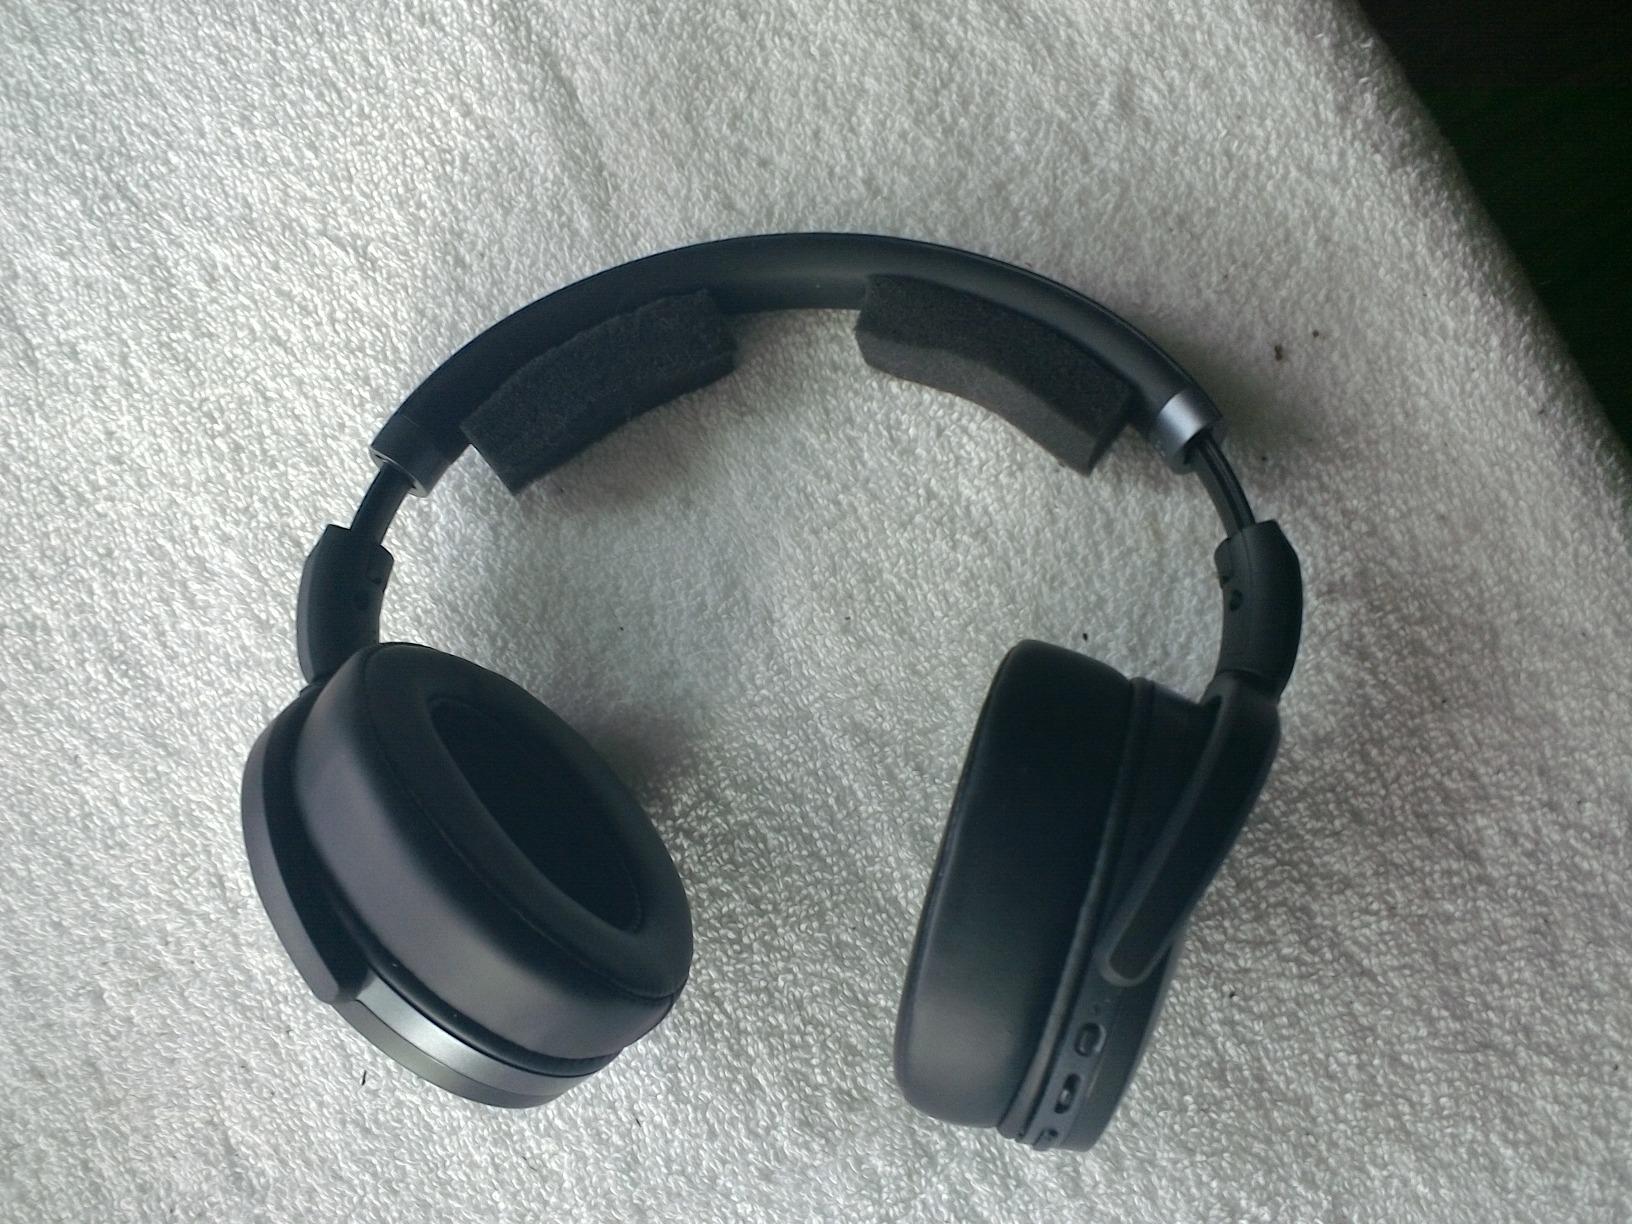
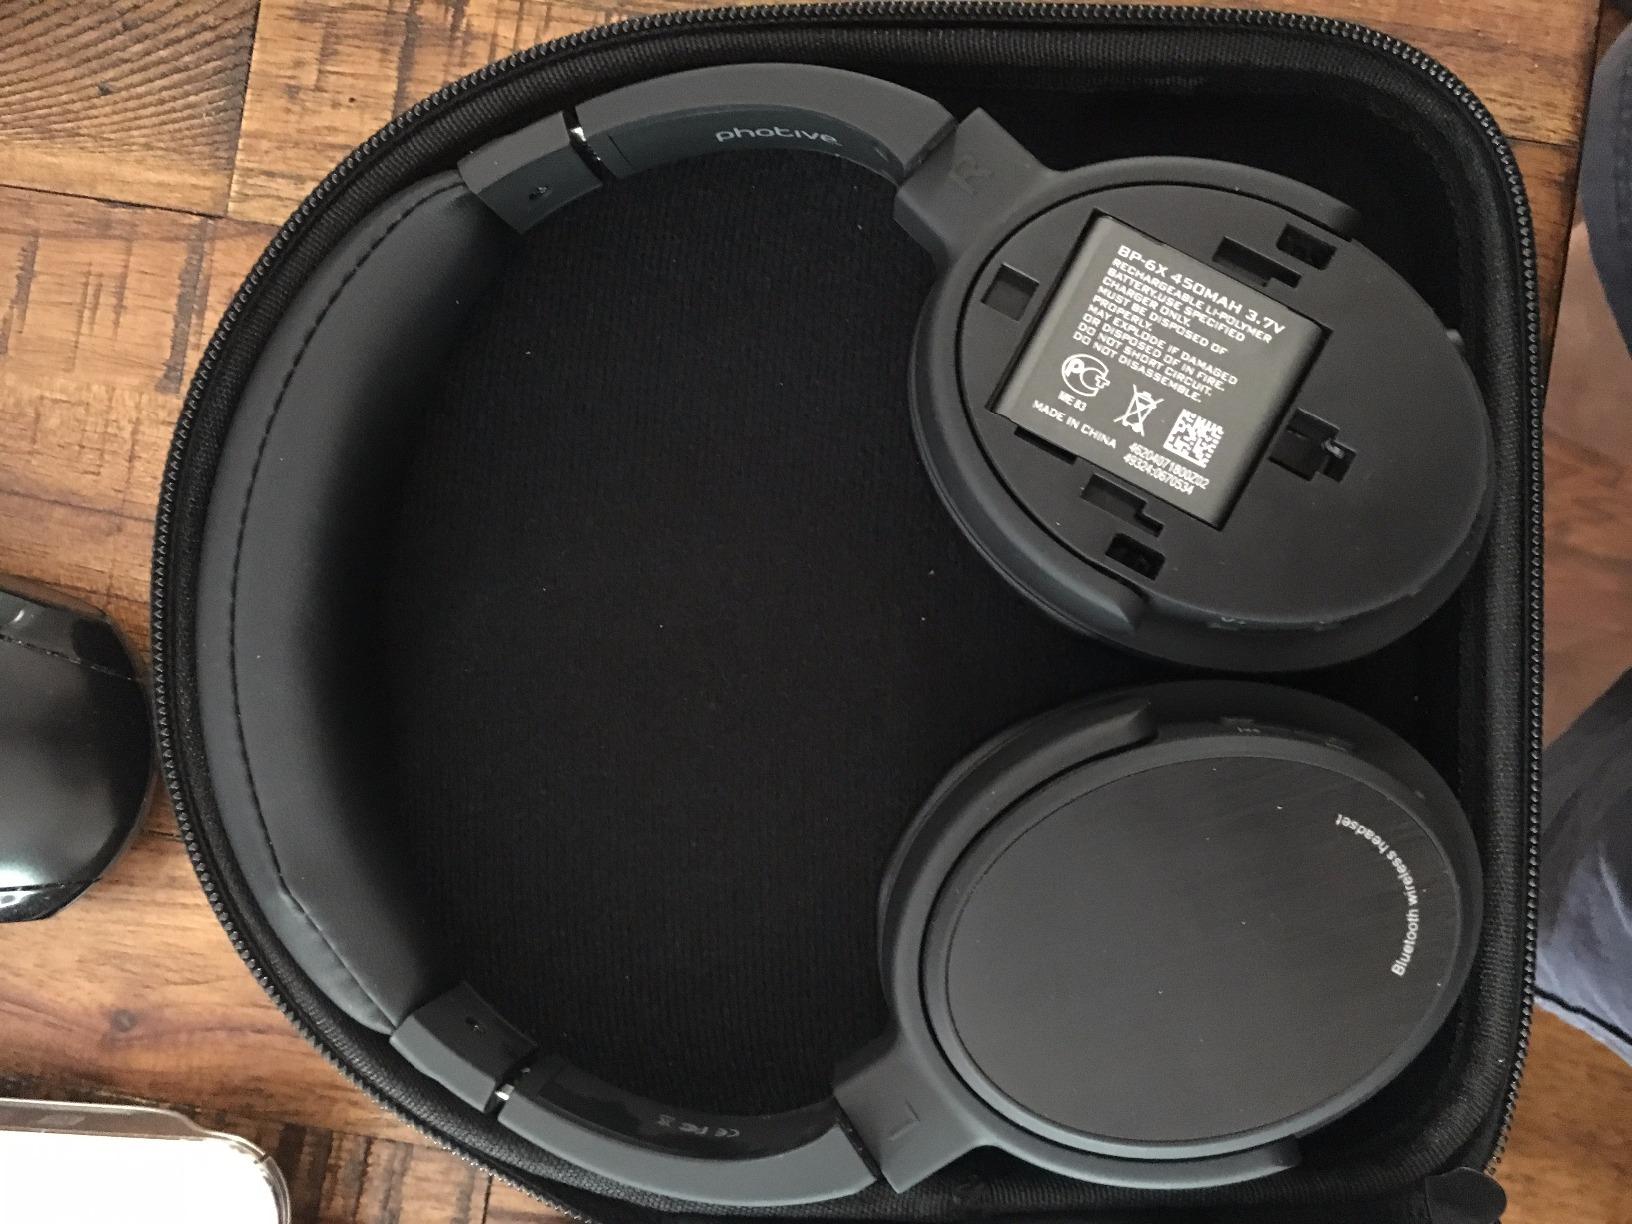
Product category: headphones
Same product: no